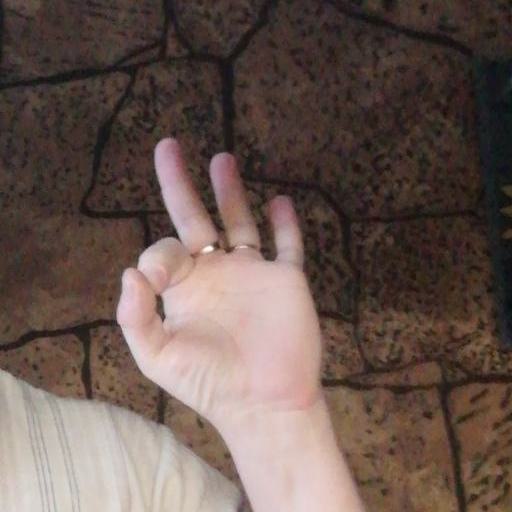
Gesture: ok